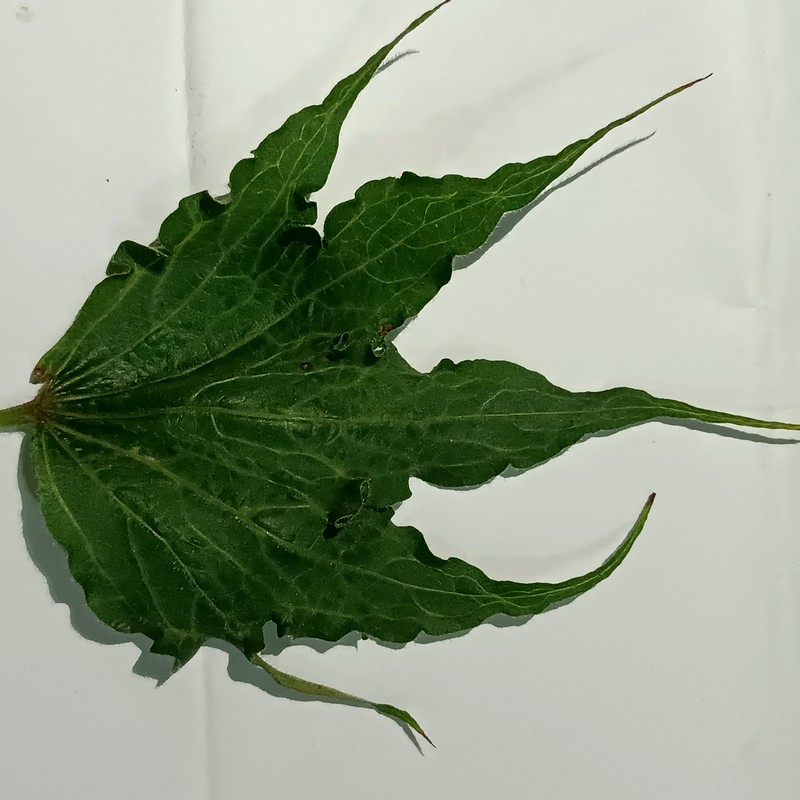
Label: Herbicide Growth Damage